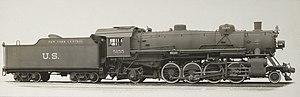
La Mikado légère USRA était une locomotive à vapeur de classe standard, conçue sous le contrôle de l'Administration des chemins de fer des États-Unis.